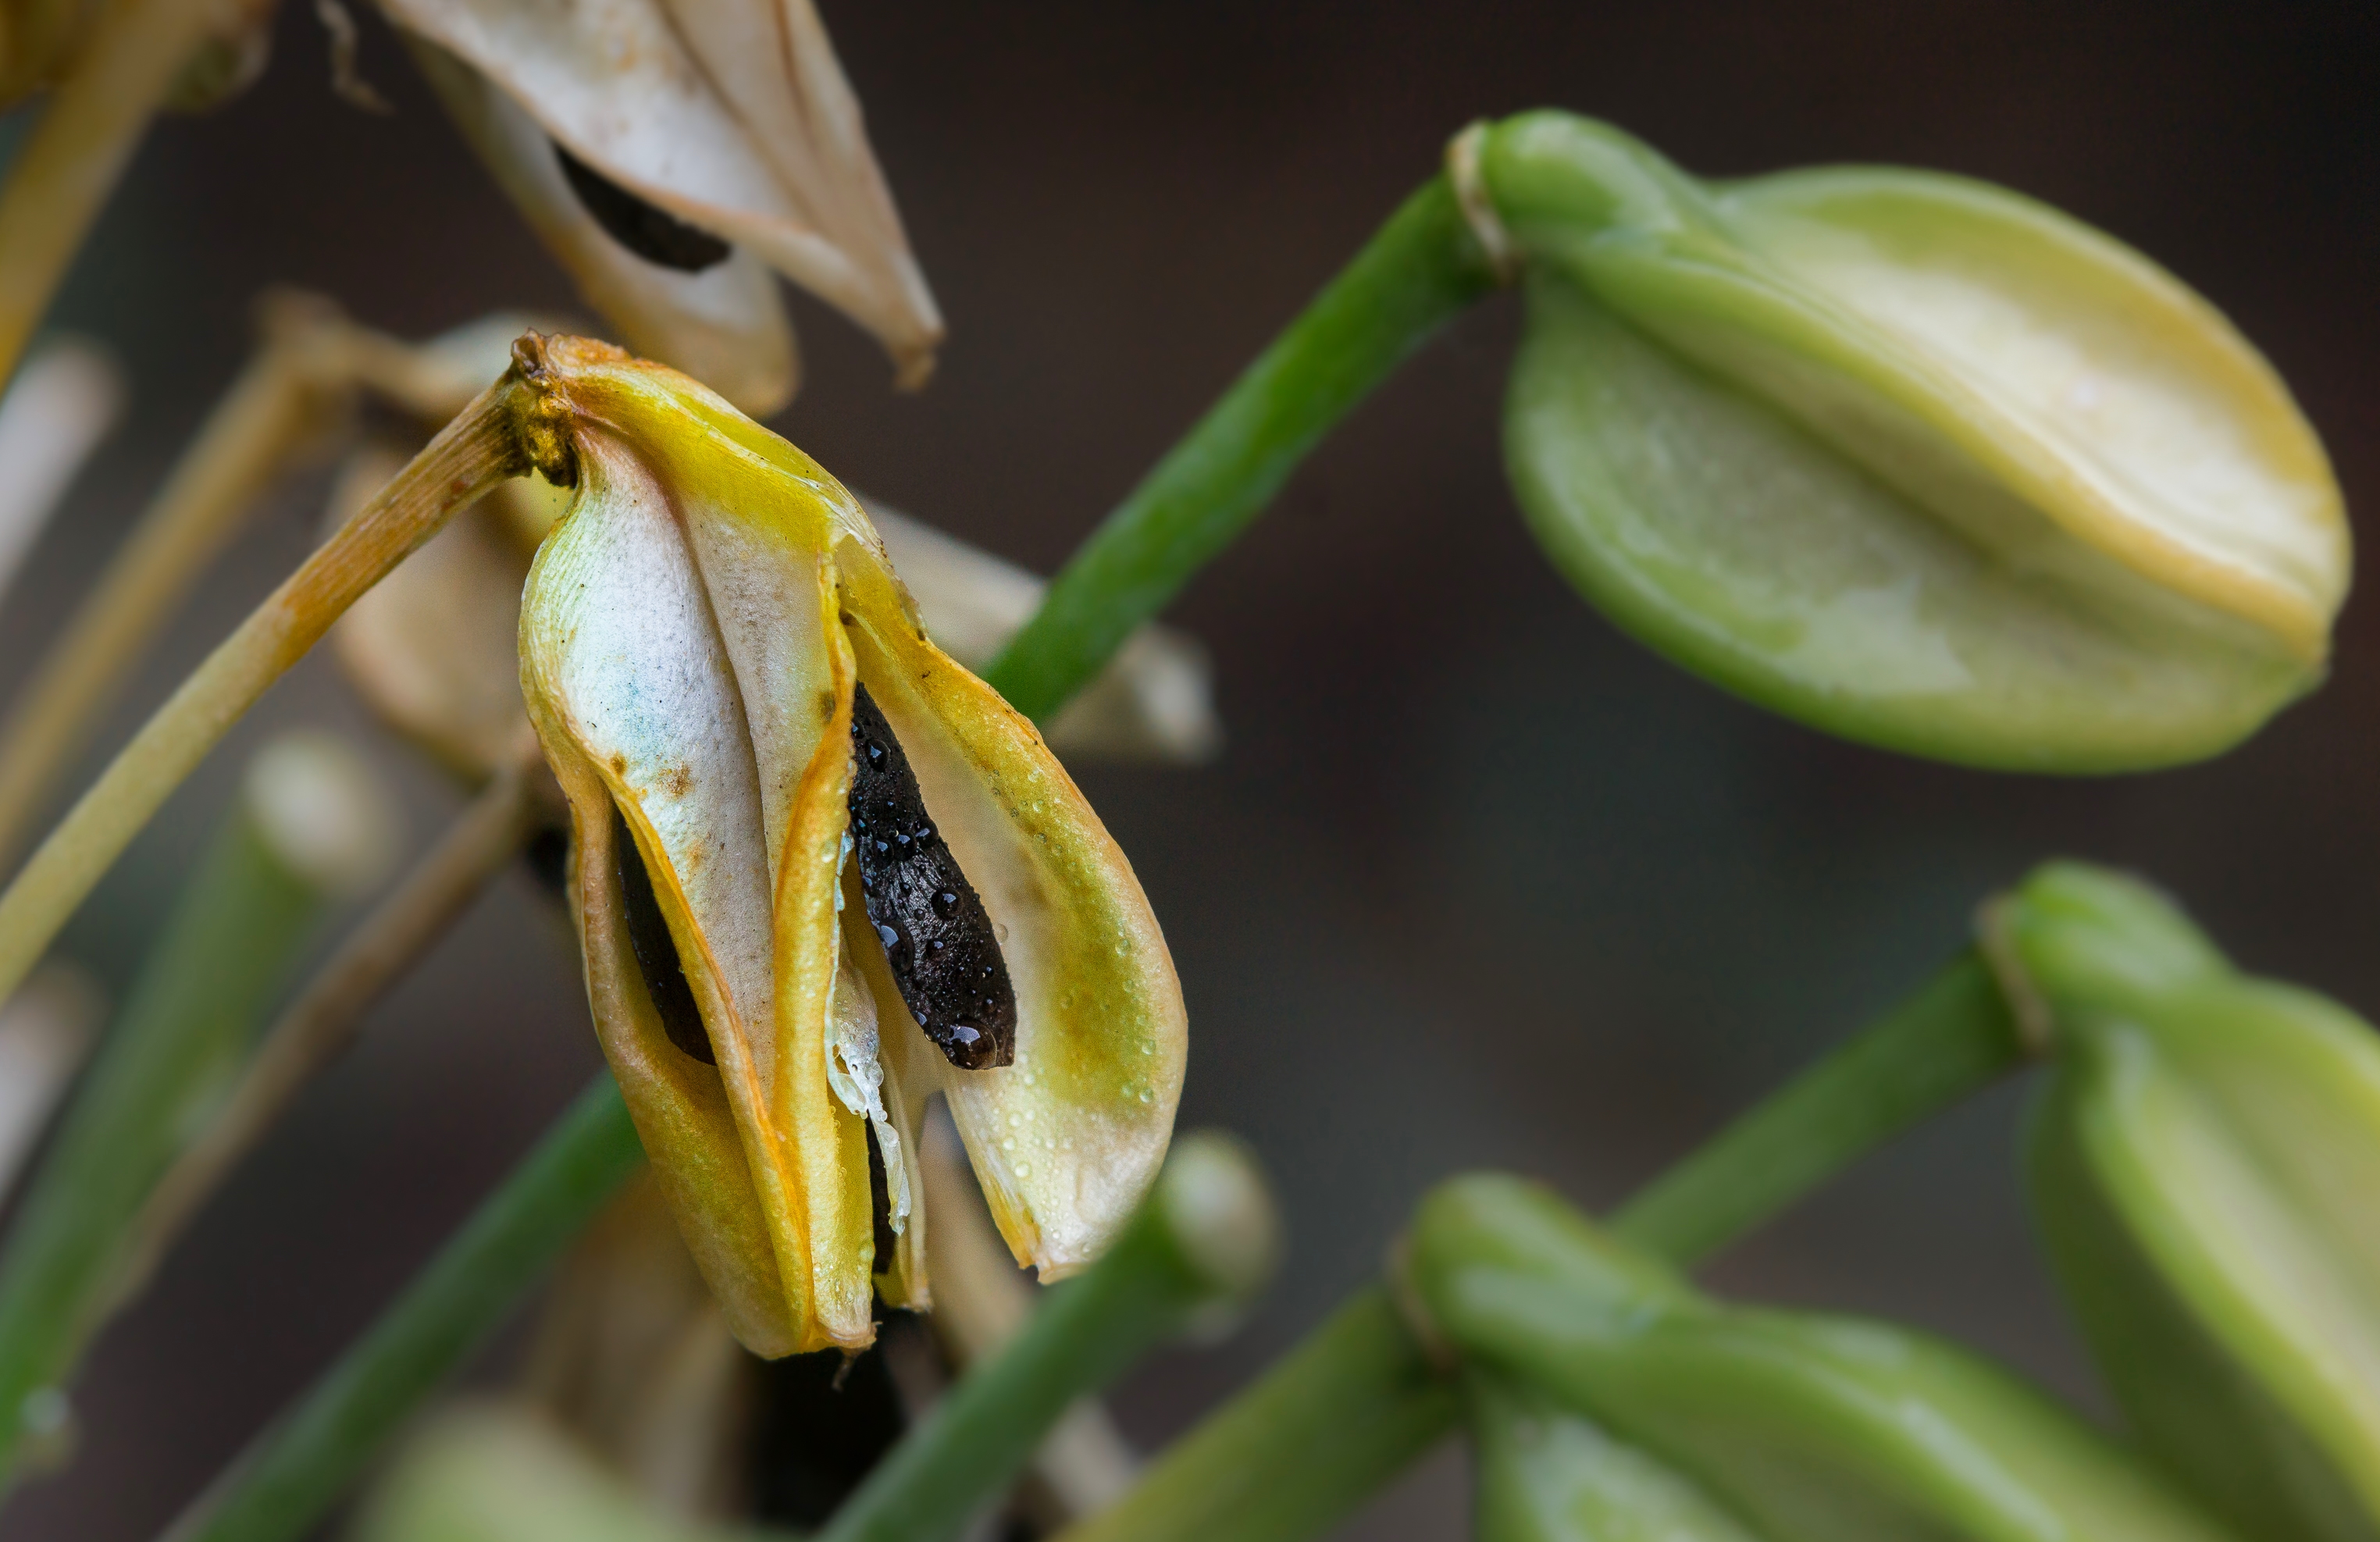
nature, plant, leaf, flower, green, produce, macro, botany, yellow, flora, fauna, wildflower, flowers, close up, naturaleza, flores, lily, ggl1, gaby1, xovesphoto, sonya77, tamron60mm, macro photography, flowering plant, plant stem, land plant, fawn lily